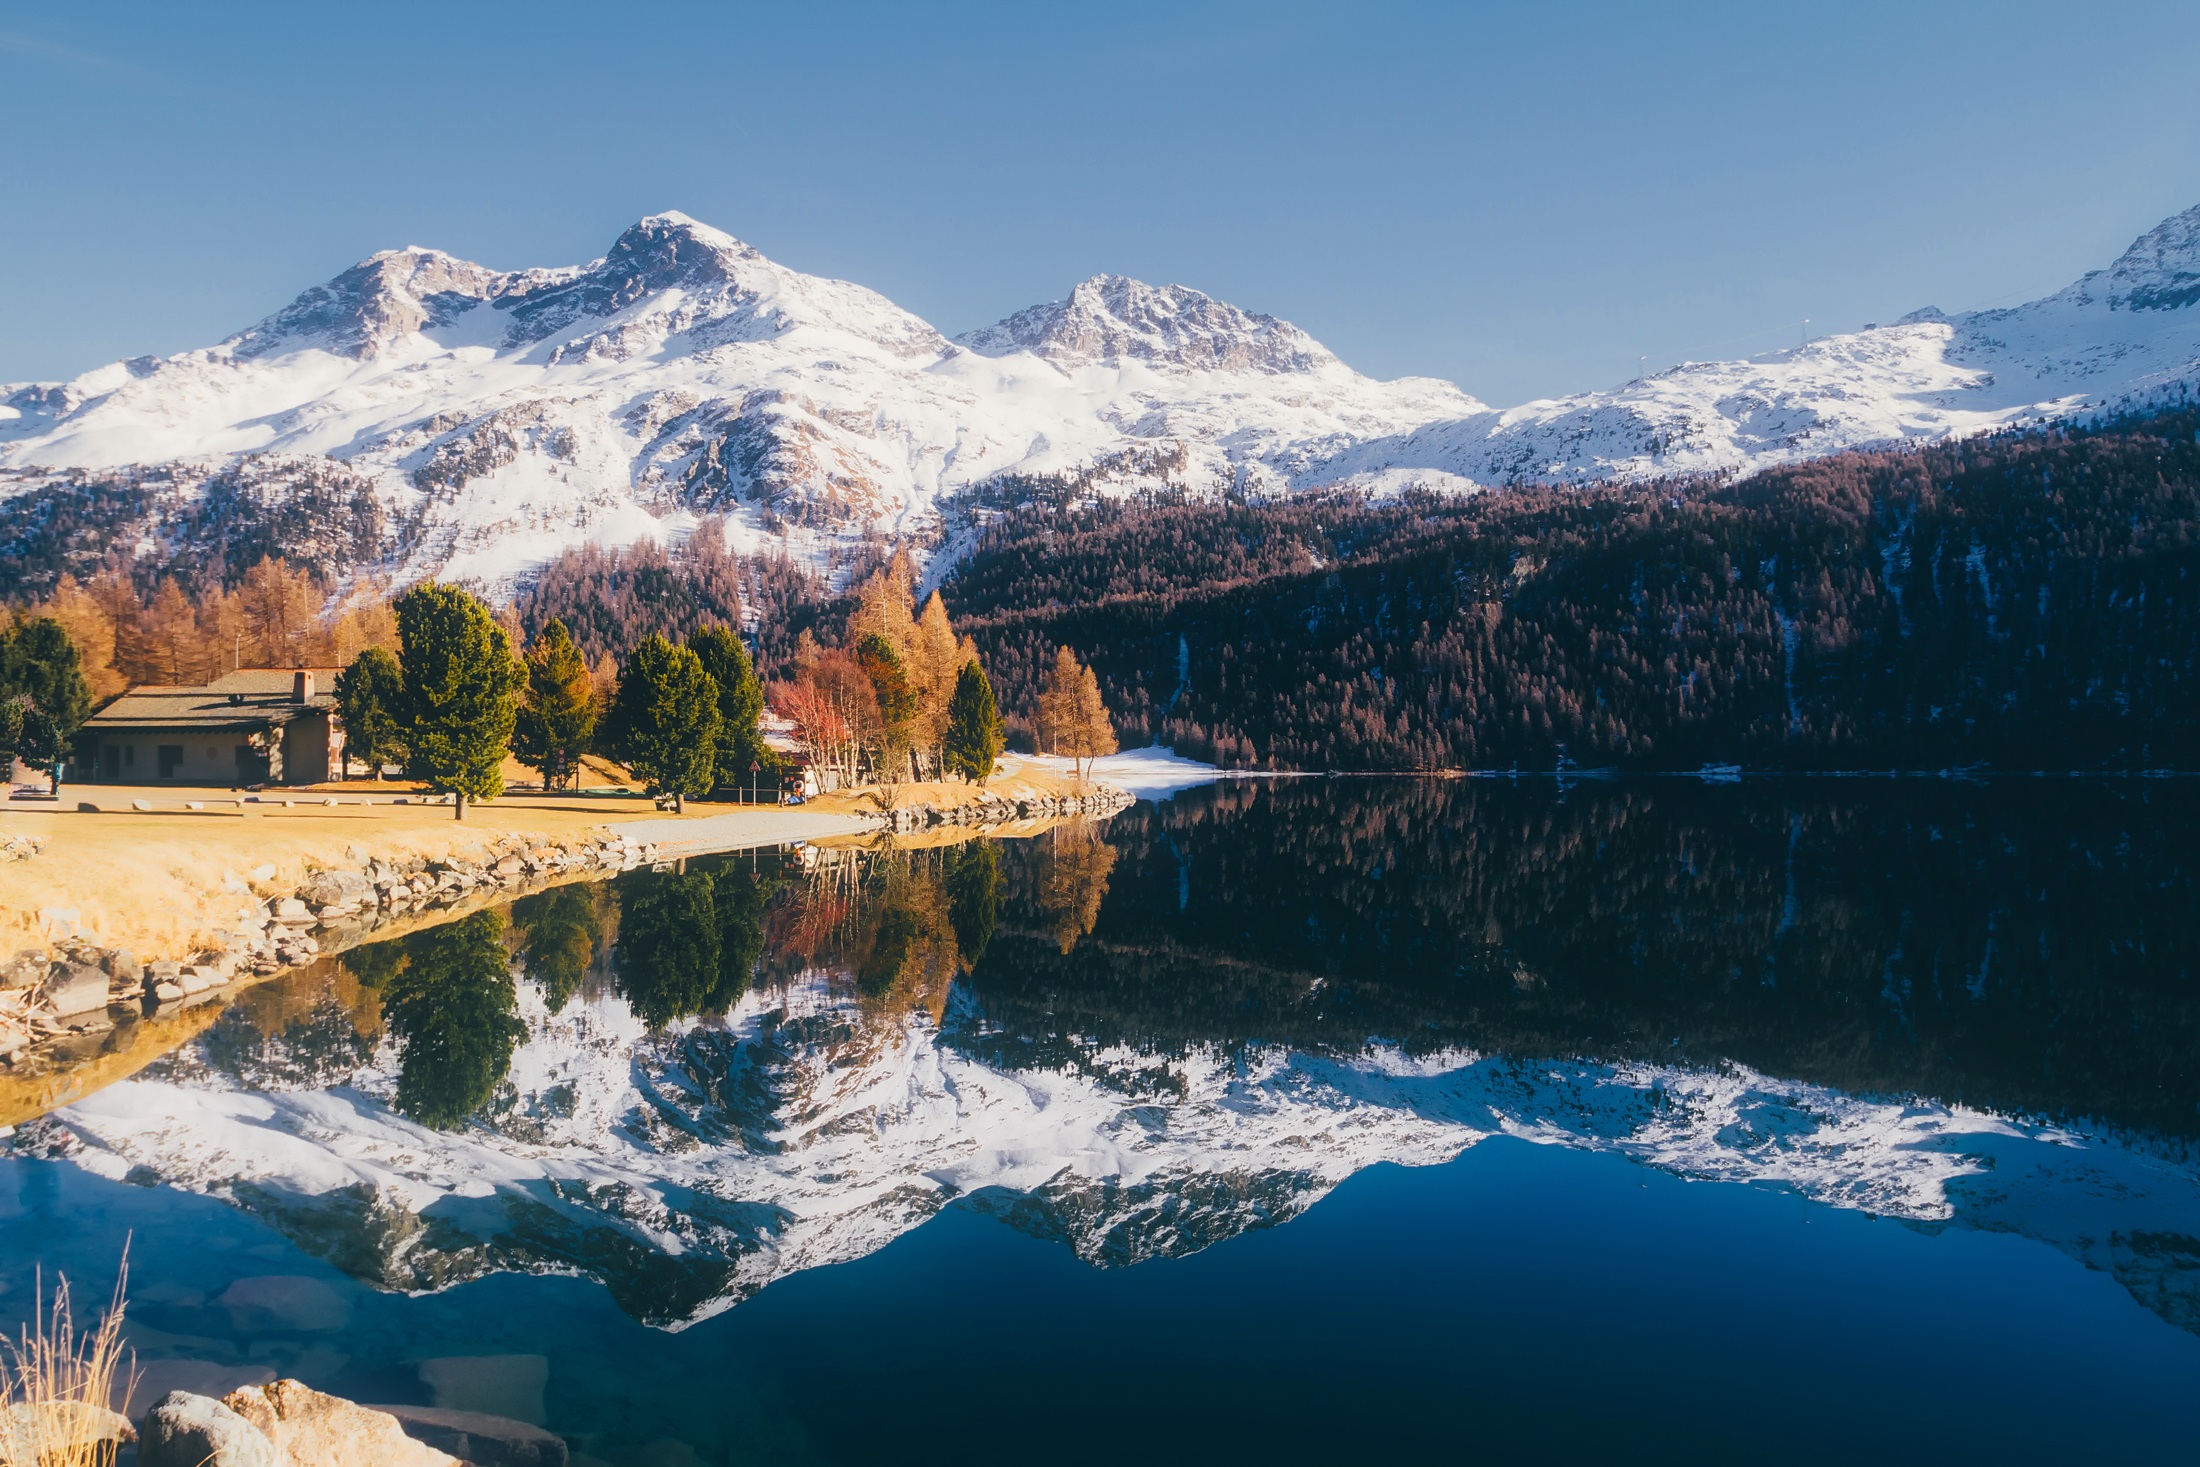
landscape, water, nature, forest, wilderness, mountain, snow, countryside, fall, lake, mountain range, country, rural, reflection, scenic, autumn, reservoir, trees, outdoors, woods, hdr, alps, reflections, switzerland, crater lake, landform, mountainous landforms